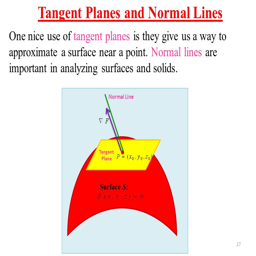
tangent planes and normal lines nice use of tangent planes is they give us a way to approximate a surface near a point .